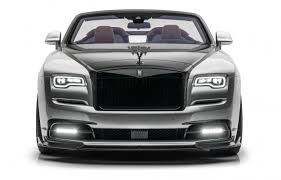
Label: noambulance